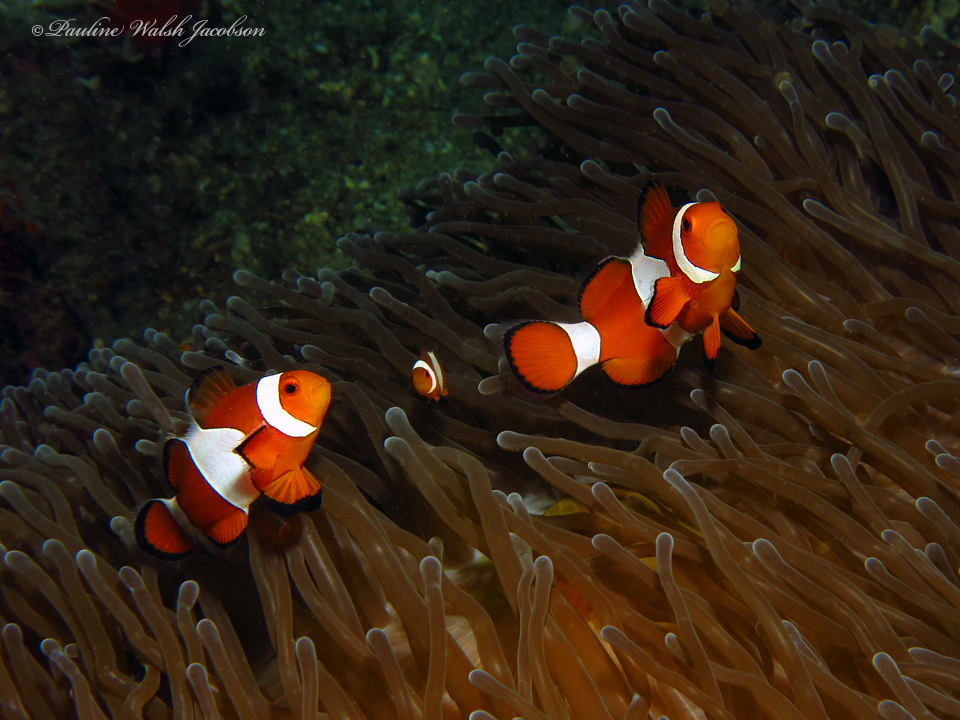
Amphiprion ocellaris (Ocellaris Anemonefish)